Marktown

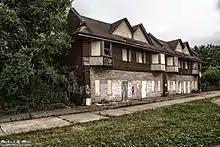
Retail on the bottom, apartments on top. Abandoned since the 1980s.

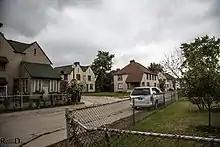
Abandoned houses and duplexes side by side with occupied.

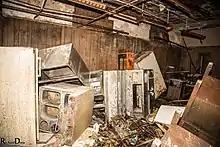
Retail on the bottom, apartments on top. Abandoned since the 1980s.

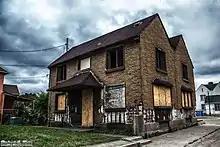
Abandoned duplex in Marktown

The community of Marktown was founded by Clayton Mark, a pioneer maker of steel in the United States. The renowned architect hired to design the community, Howard Van Doren Shaw, created a unique design in which the streets serve as walkways and the cars are parked on the sidewalks, as noted in "Ripley's Believe It or Not!". Shaw previously designed Mark's estate in Lake Forest, Illinois.